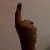
The image shows a hand gesture representing the number 1 in Indian Sign Language.